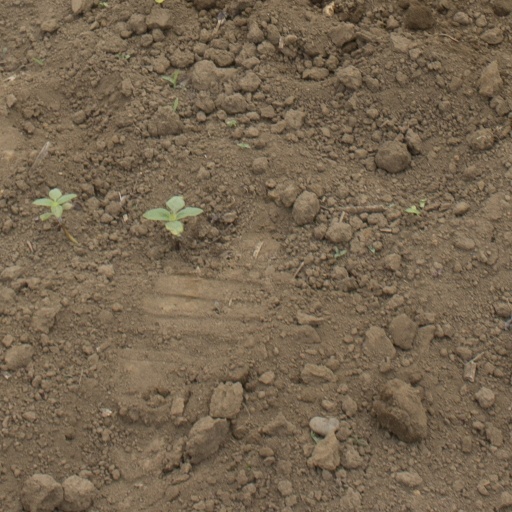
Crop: Jerusalem artichoke